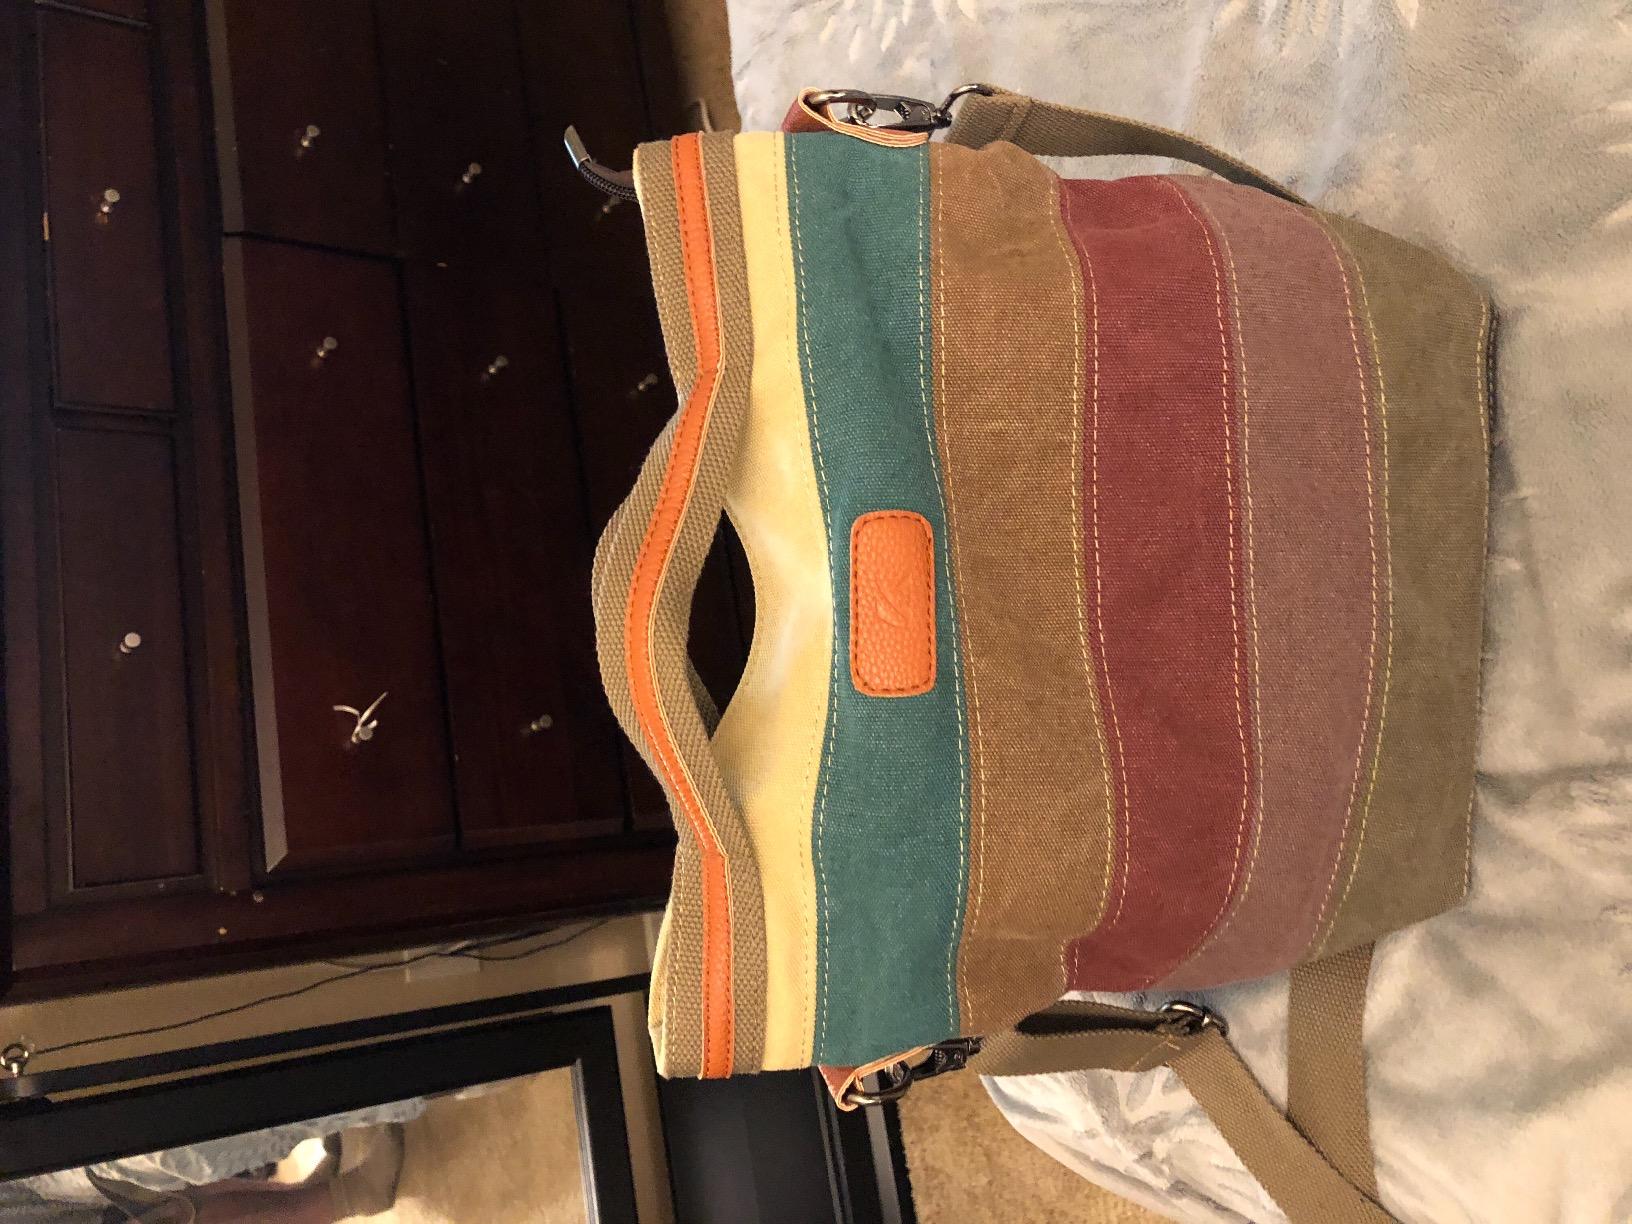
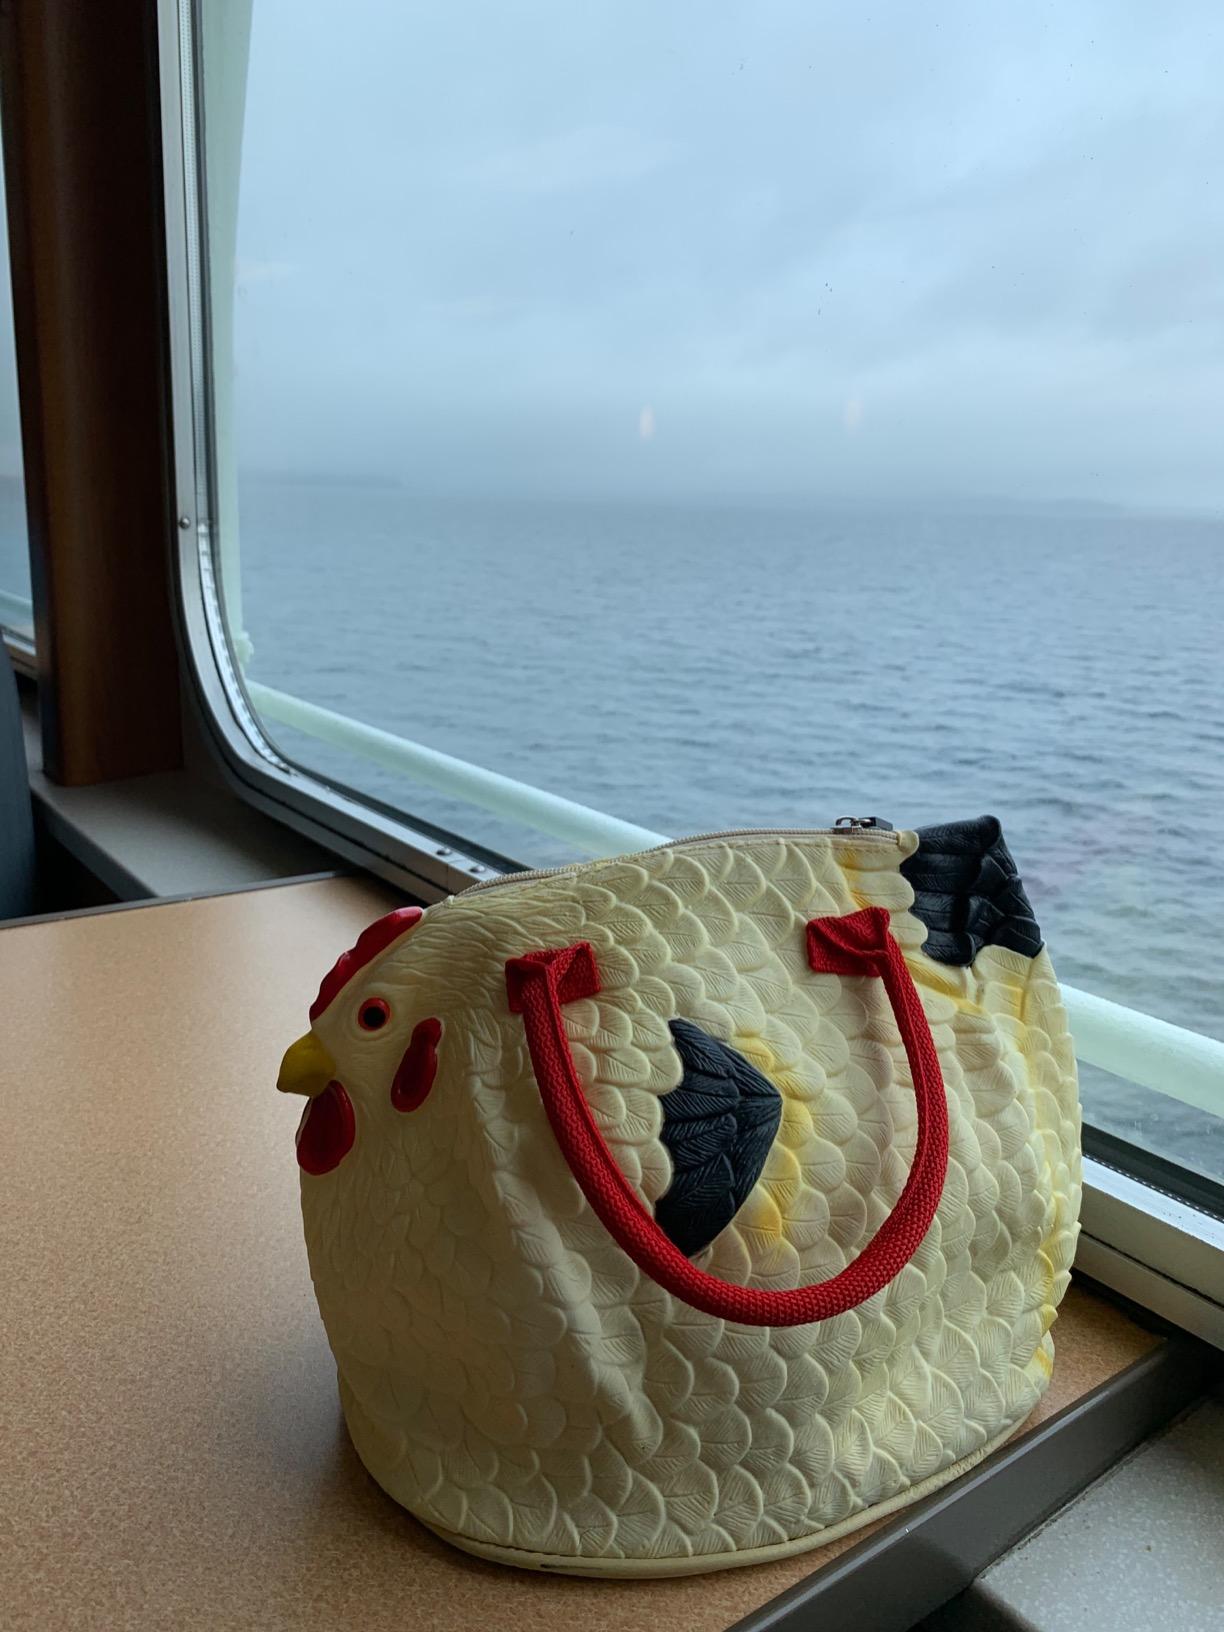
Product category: accessories_handbag
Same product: no